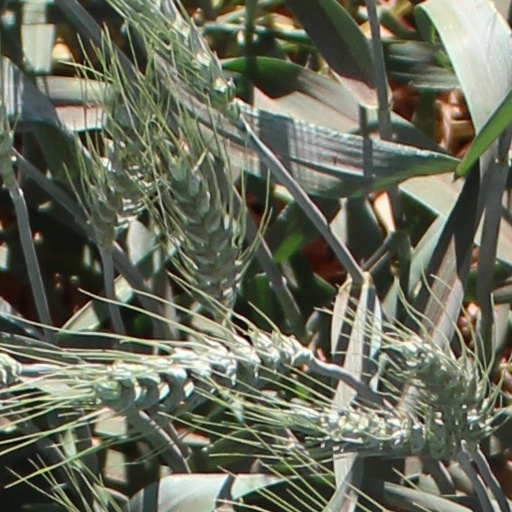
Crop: wheat